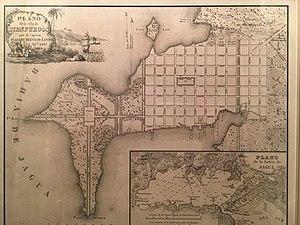
plan de Cienfuegos en 1839
Louis de Clouet de Piettre, comte de La Fernandina, vicomte de Jagua, né en Louisiane le 6 ou 8 février 1766 et mort à Cordoue le 17 juin 1848, est un militaire espagnol d'origine française.